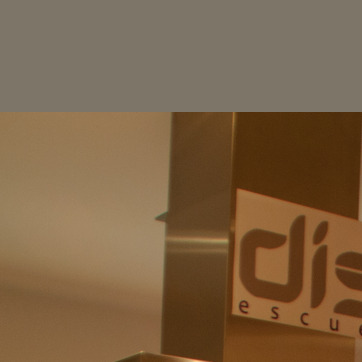
Material: metal